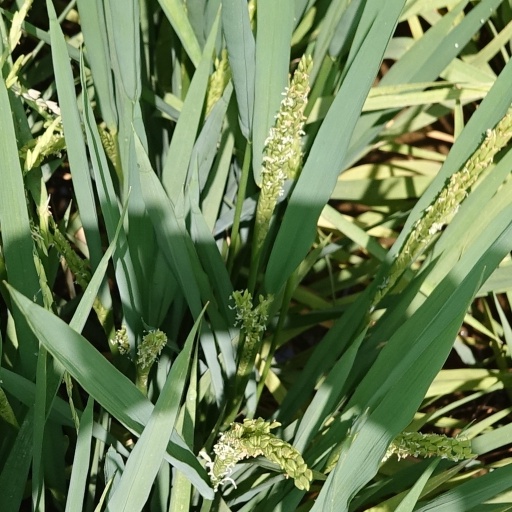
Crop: rice